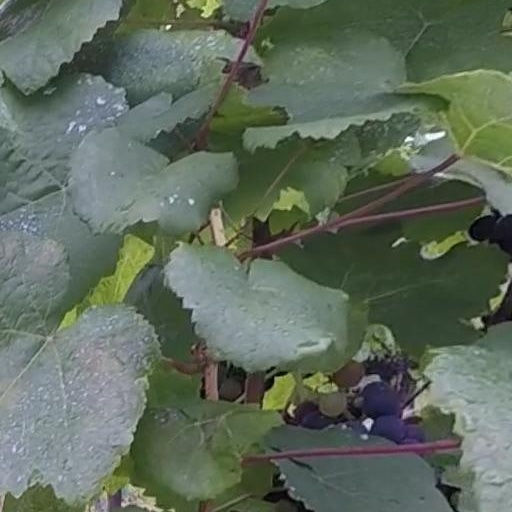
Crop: grape